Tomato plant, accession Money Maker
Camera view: bottom (45 deg); turntable rotation: 90 degrees
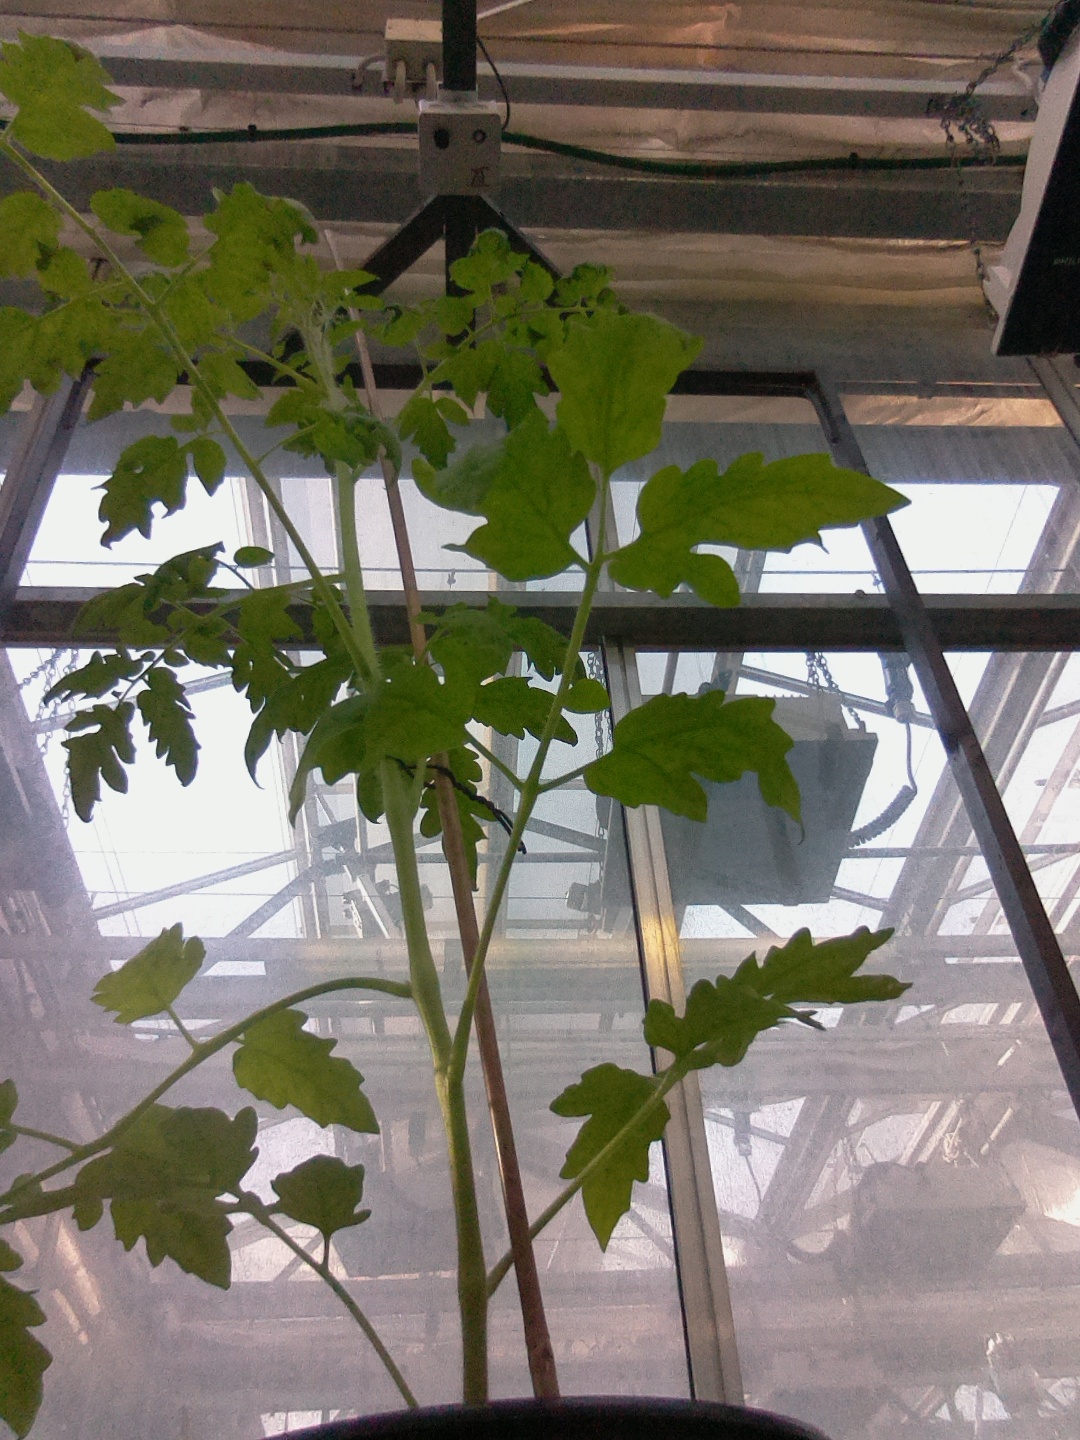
BBCH growth stage 20: First Side shoot start formed